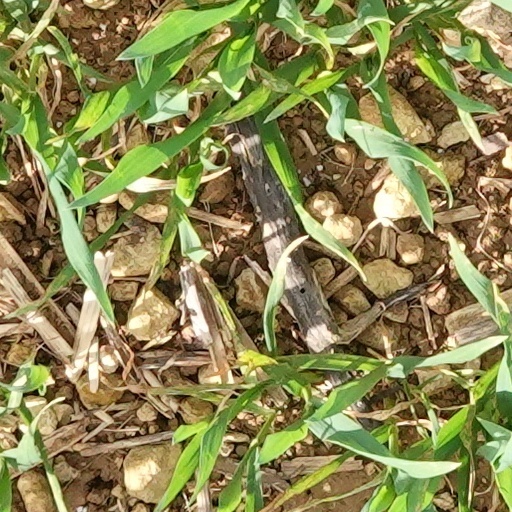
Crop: wheat